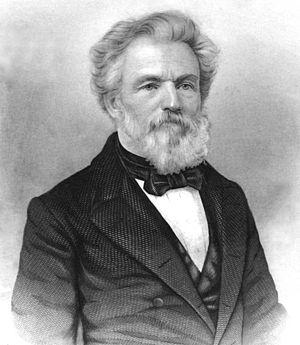
John Anthony Quitman était un juriste puis un militaire américain, brigadier-général, qui se distingua lors de la guerre américano-mexicaine et enfin un politicien qui sera par deux fois gouverneur du Mississippi de 1835 à 1836, pour le Parti whig et de 1850 à 1851, pour le Parti démocrate.